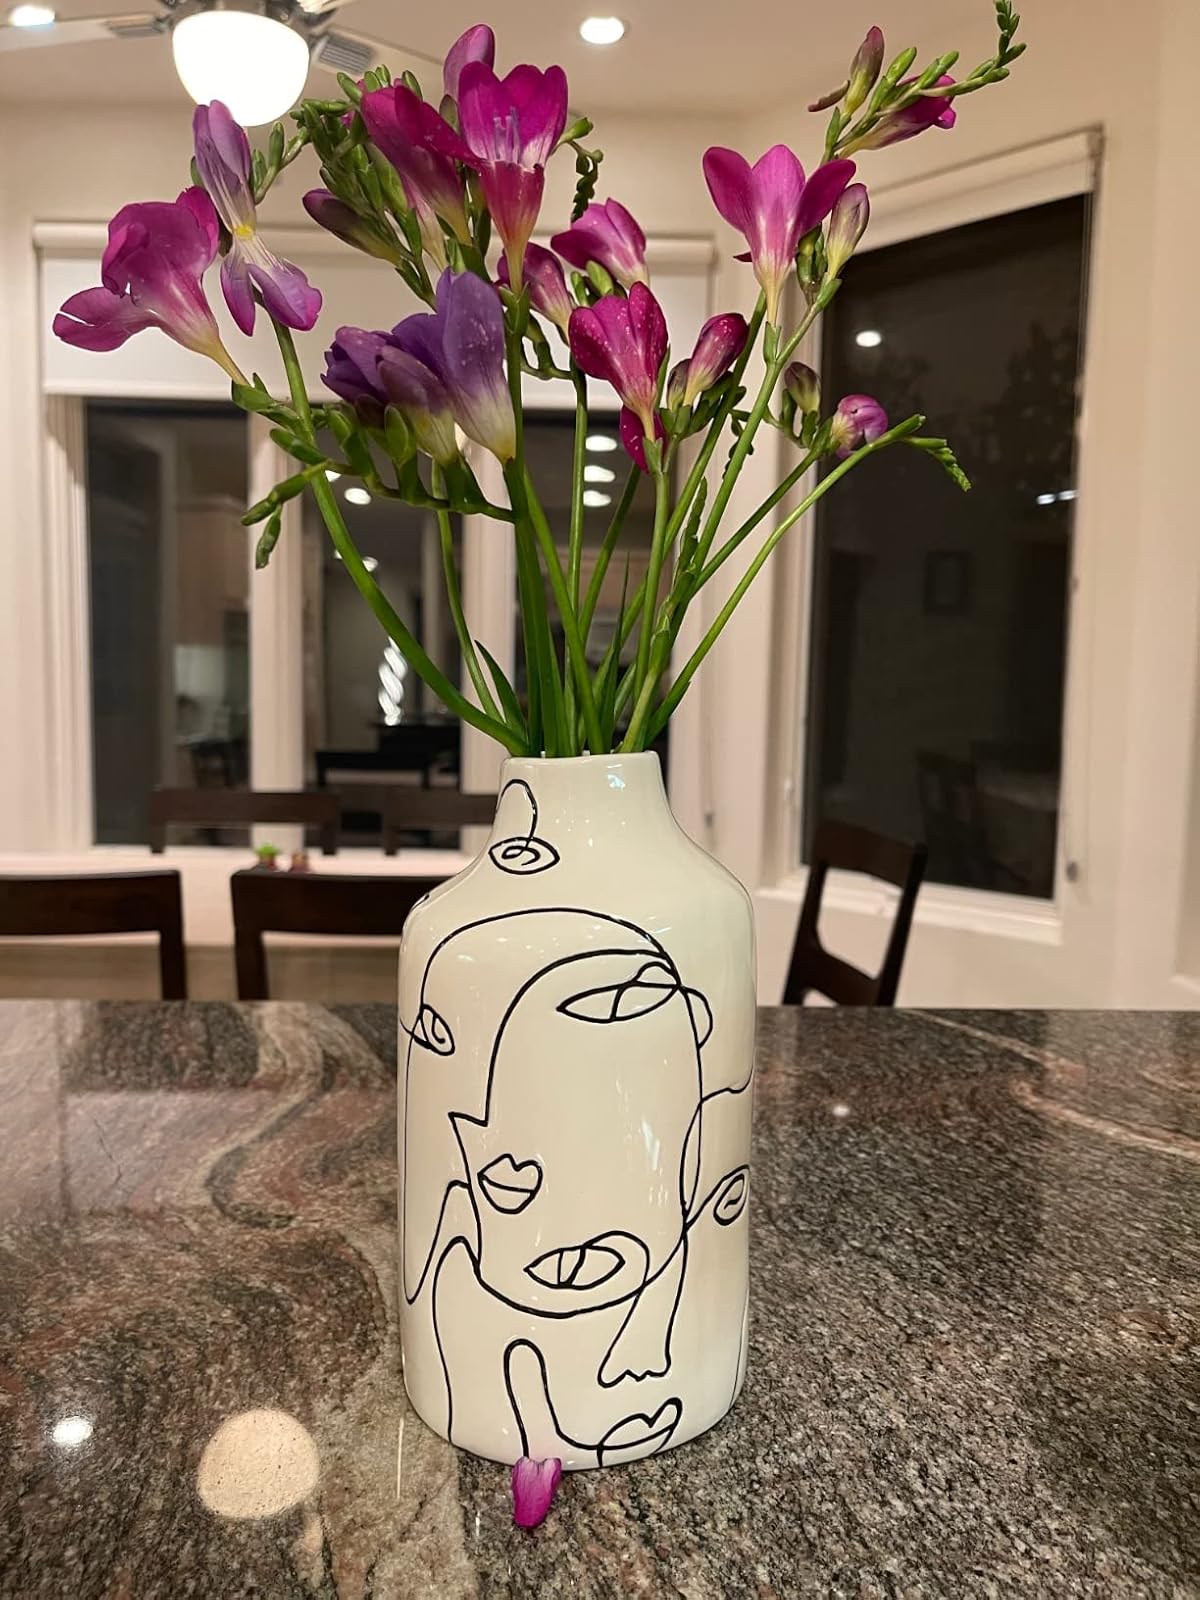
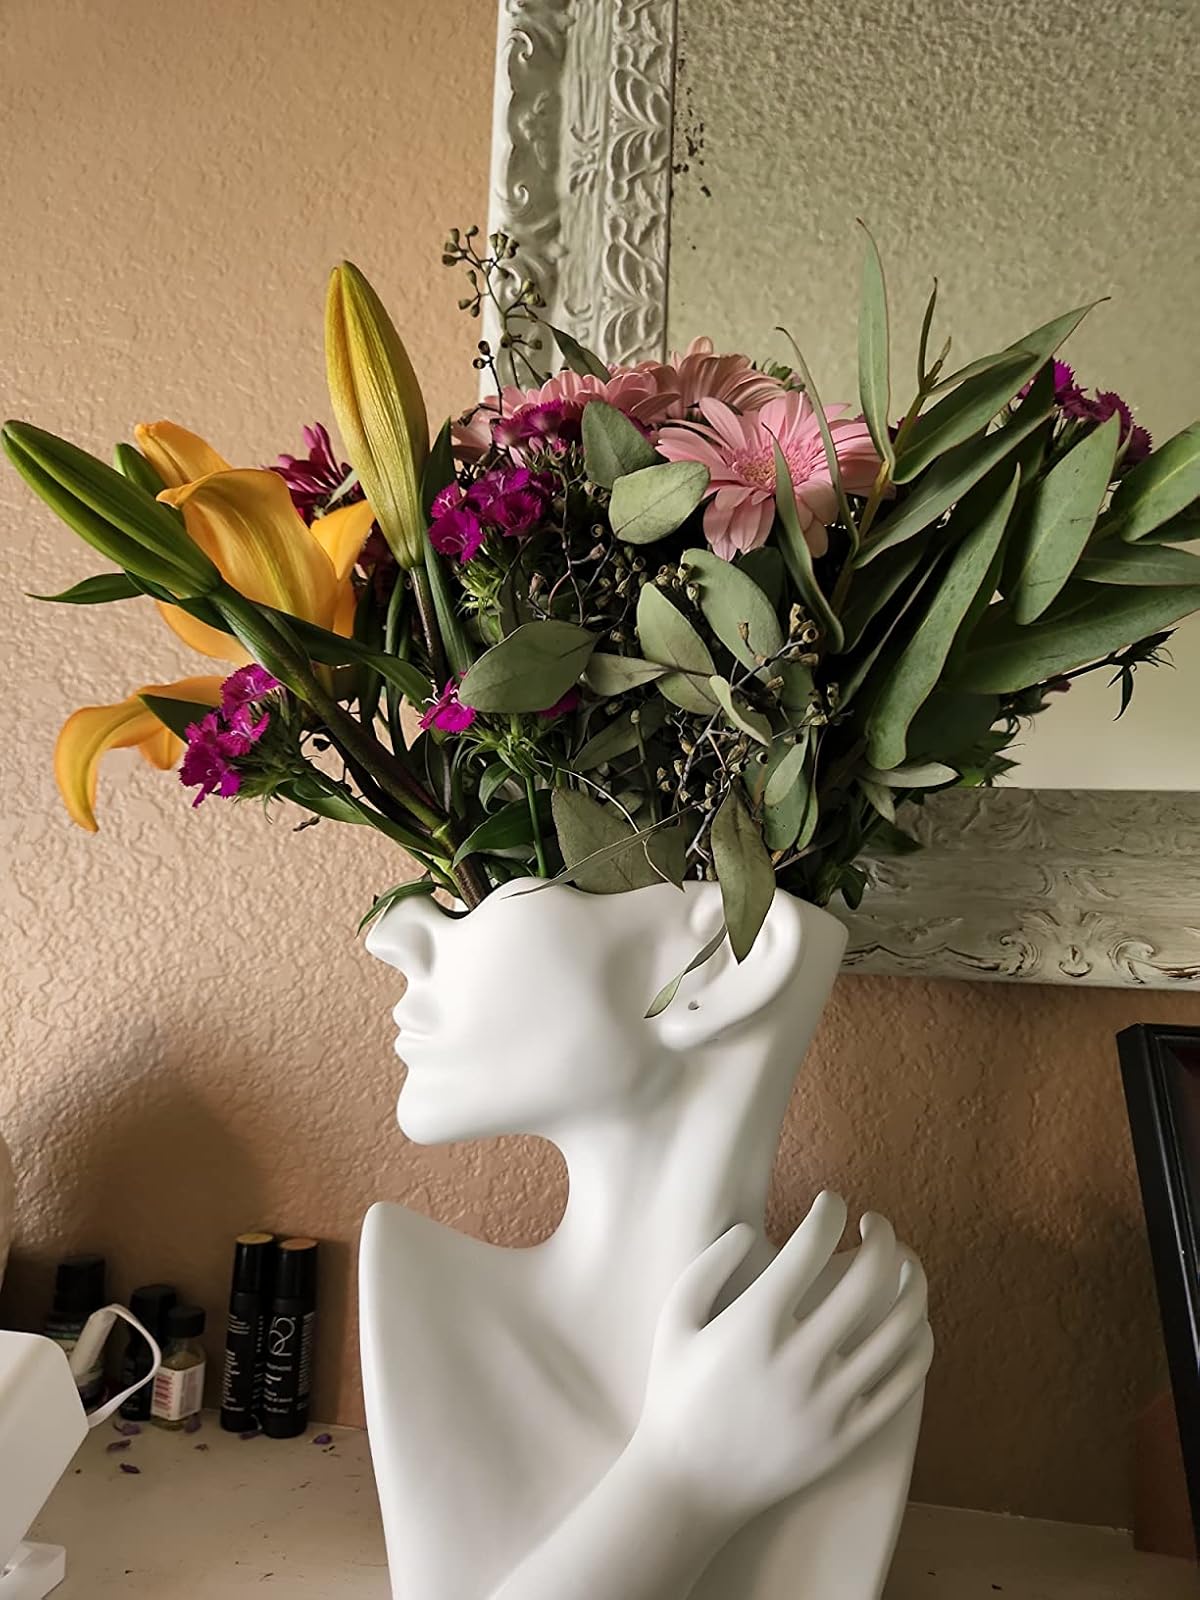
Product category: vase
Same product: no